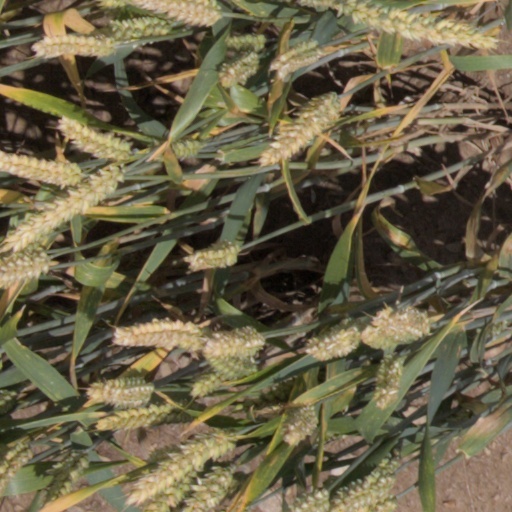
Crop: wheat